River

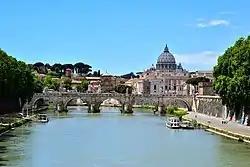
The Tiber river in Rome near the Ponte Sant'Angelo, Italy

The ecosystem of a river includes the life that lives in its water, on its banks, and in the surrounding land. The width of the channel of a river, its velocity, and how shaded it is by nearby trees. Creatures in a river ecosystem may be divided into many roles based on the River Continuum Concept. "Shredders" are organisms that consume this organic material. The role of a "grazer" or "scraper" organism is to feed on the algae that collects on rocks and plants. "Collectors" consume the detritus of dead organisms. Lastly, predators feed on living things to survive.